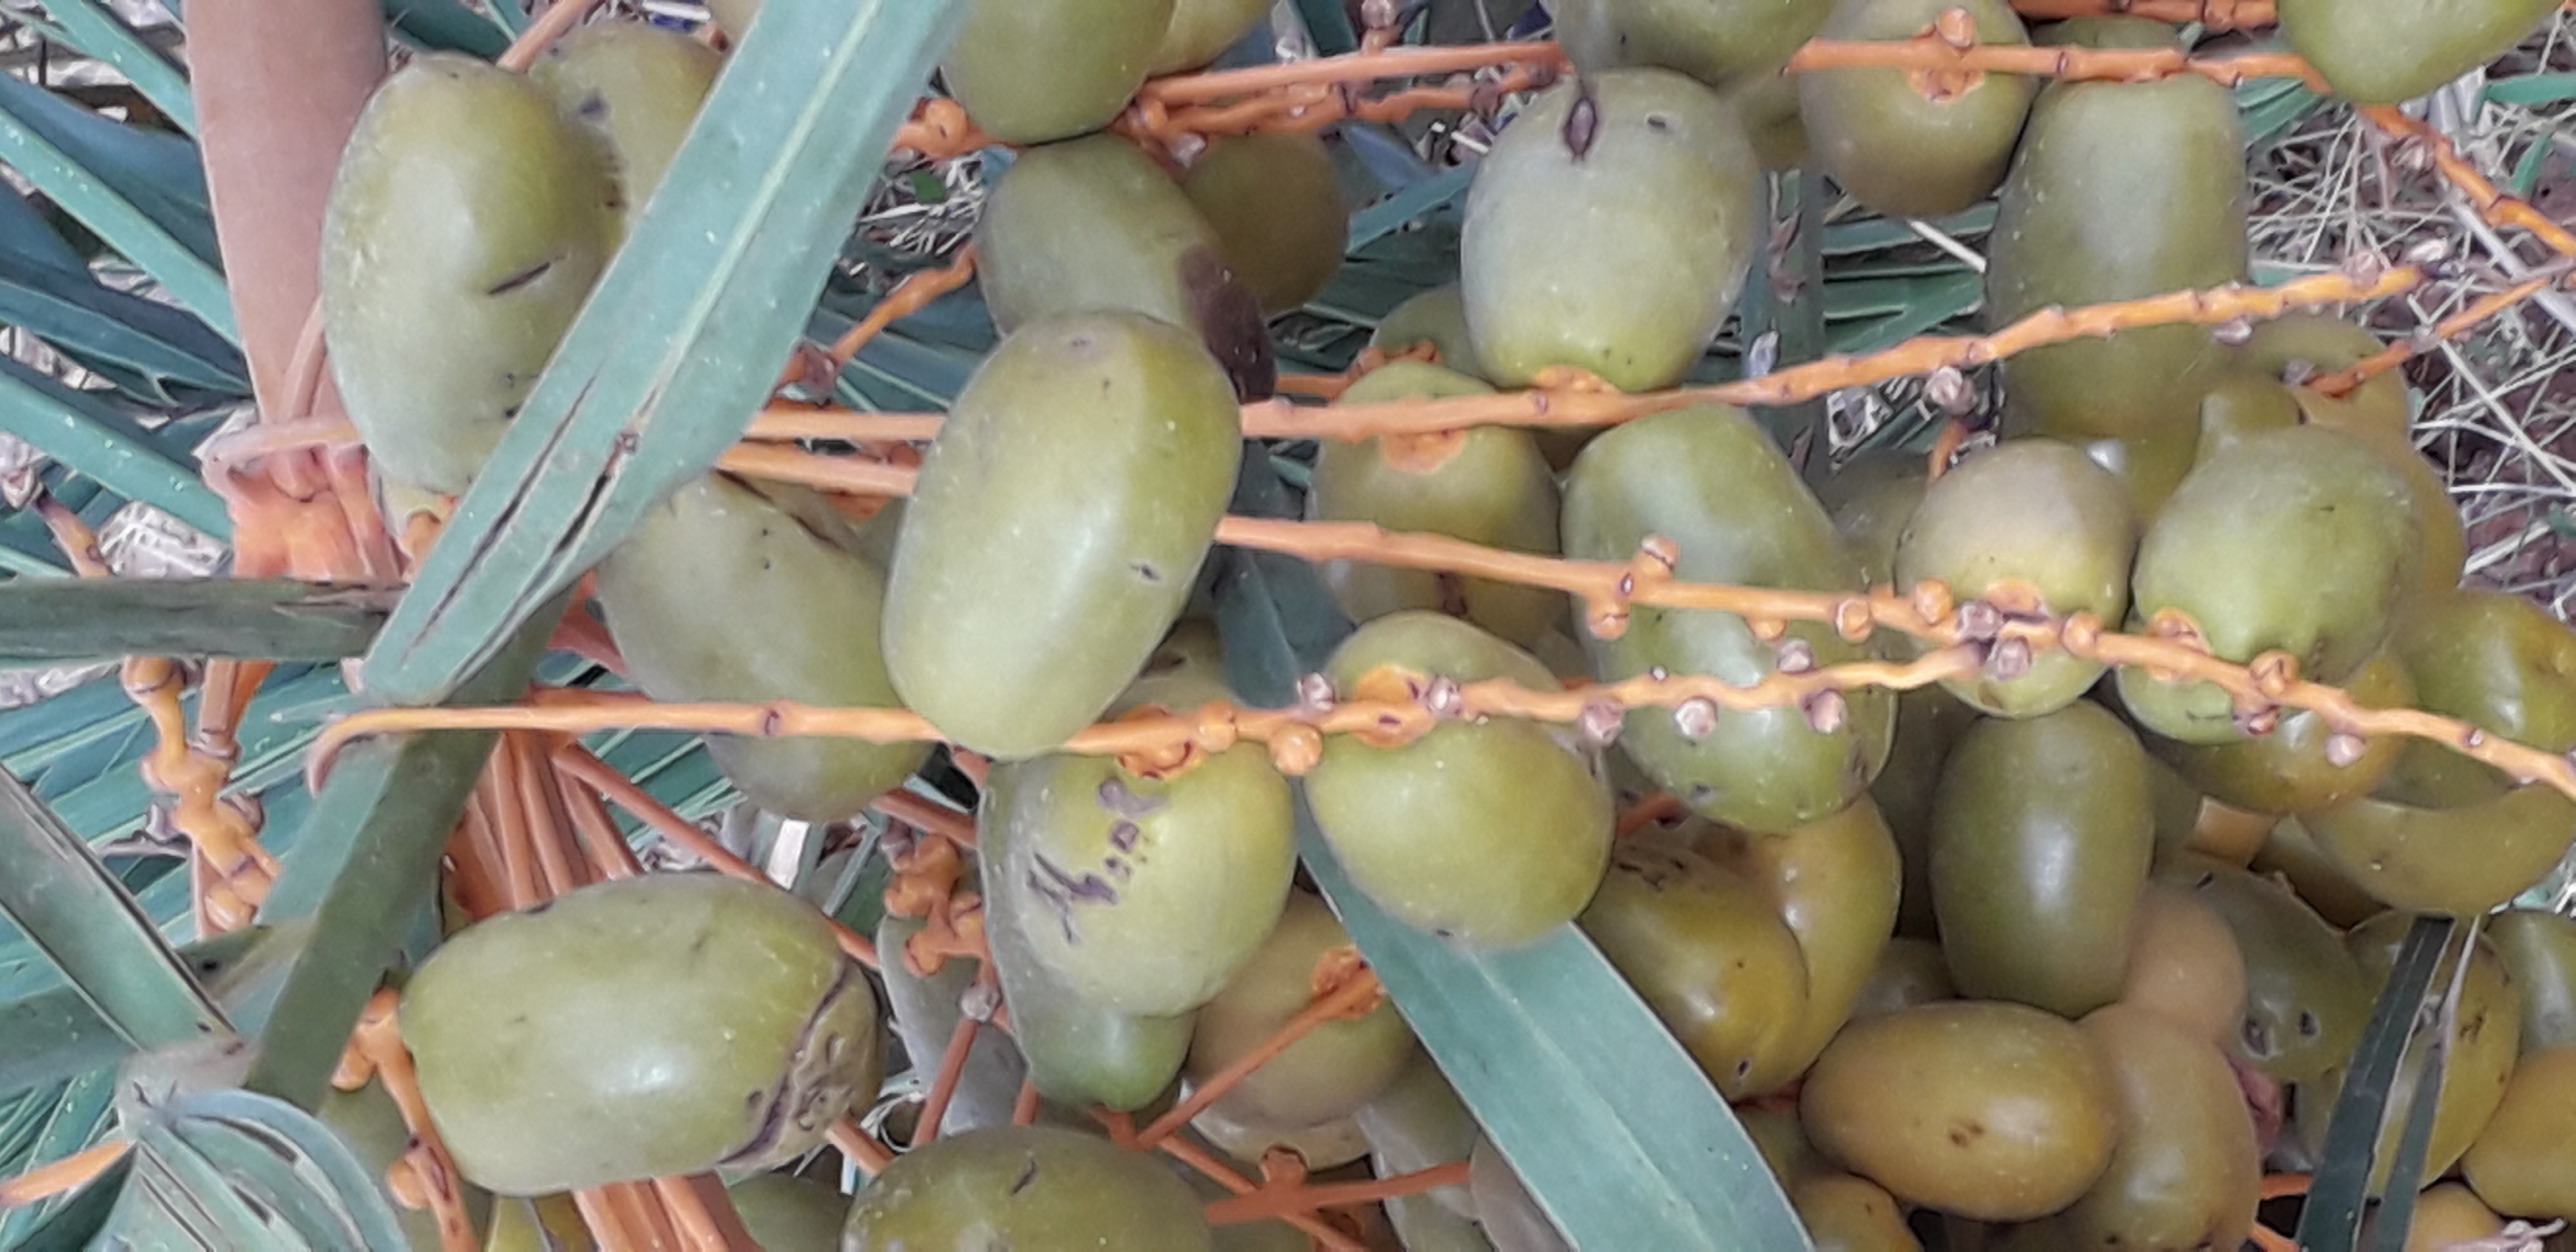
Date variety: Boufagous